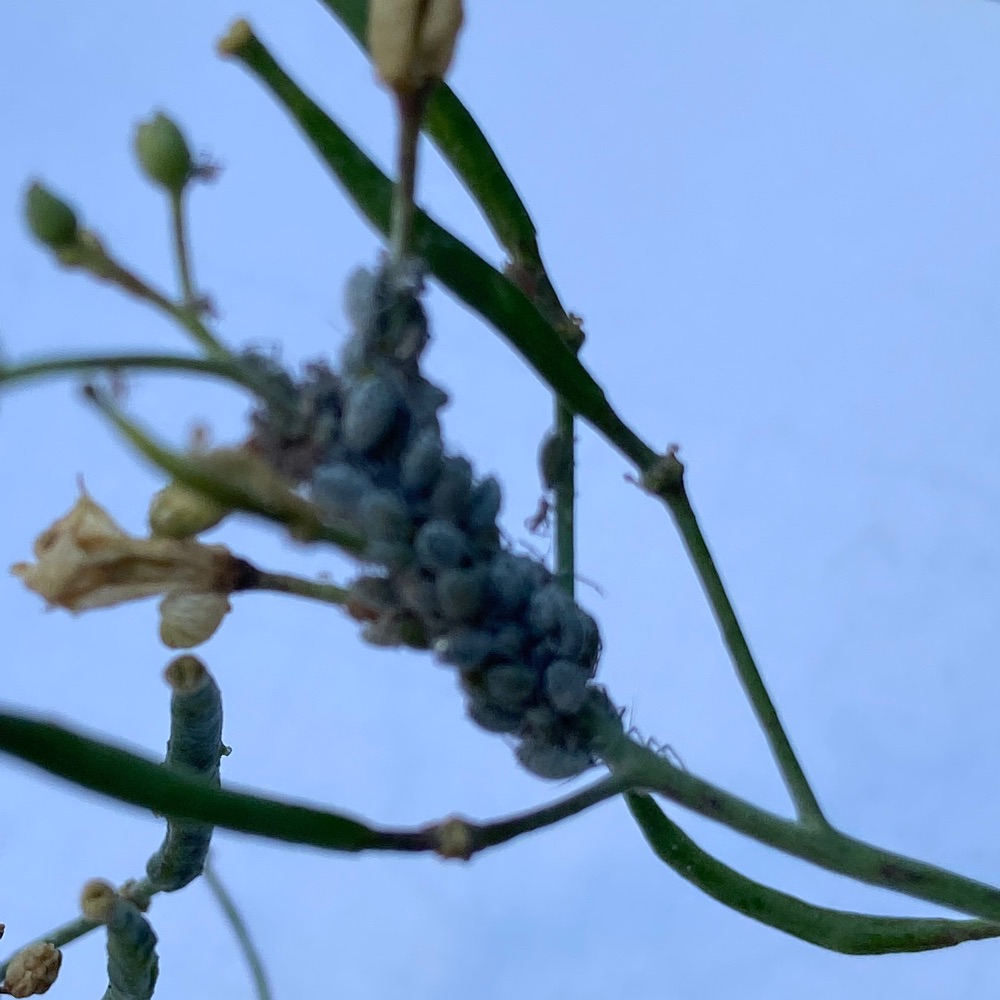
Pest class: cabbage_aphid